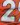
Number: 2